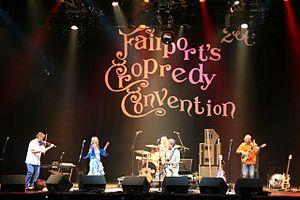
Steeleye Span est un groupe de folk rock britannique, originaire de Londres, en Angleterre. Il est formé en 1969, et toujours actif. Il est, avec Fairport Convention, l'un des symboles du folk revival anglais des années 1970. Leurs chansons les plus connues sont Gaudete et All Around My Hat.